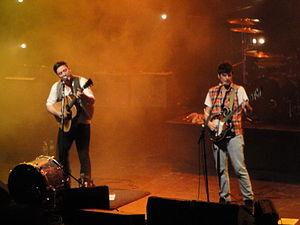
Mumford and Sons est un groupe de rock et musique traditionnelle britannique, originaire de Londres, en Angleterre. Formé en 2007, le groupe est composé de Marcus Mumford, Ben Lovett, Winston Marshall et Ted Dwane.